Jeju language

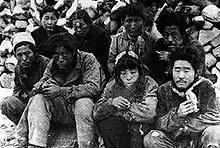
Jeju inhabitants awaiting execution in late 1948

Severe disruption to the Jeju language community began after the end of Japanese rule and World War II in 1945. Korea was divided between an American-backed government in the South and a Soviet-backed government in the north, which were succeeded by South Korea and North Korea correspondingly in 1948. Popular opposition to the division and many other issues led to a rebellion on Jeju island on 3 April 1948. The Syngman Rhee regime suppressed the rebellion with mass killings of civilians. As many as 60,000 Jeju Islanders, or a full fifth of the pre-rebellion population, were killed. 40,000 more fled to Japan. Out of the 400 villages of the island, only 170 remained.